History of Milan

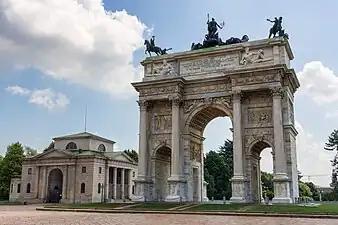
The Arch of the Peace, dating back to the 19th century, although its origins can be traced back to a gate of the Roman walls of Milan

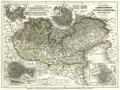
Map of the Austrian Kingdom of Lombardy-Venetia, which had Milan as its capital, and its major cities

During the Augustan age Mediolanum was famous for its schools; it possessed a theatre and an amphitheatre (129.5 X 109.3 m), the third largest in Roman Italy after the Colosseum in Rome and the vast amphitheatre in Capua. A large stone wall encircled the city in Caesar's time, and later was expanded in the late third century AD, by Maximian. Mediolanum was made the seat of the prefect of Liguria ("Praefectus Liguriae") by Hadrian, and Constantine made it the seat of the vicar of Italy ("Vicarius Italiae"). In the third century Mediolanum possessed a mint, a "horreum" and imperial mausoleum. In 259, Roman legions under the command of Emperor Gallienus soundly defeated the Alemanni in the Battle of Mediolanum. In 286, the Roman Emperor Diocletian moved the capital of the Western Roman Empire from Rome to Mediolanum. Diocletian himself chose to reside at Nicomedia in the Eastern Empire, leaving his colleague Maximian at Milan.